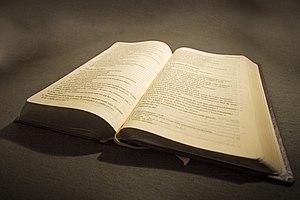
Bible Chouraqui.
Nathan André Chouraqui, né le 11 août 1917 à Aïn Témouchent, en Algérie, et mort le 9 juillet 2007 à Jérusalem, est un avocat, écrivain, penseur et homme politique israélien, connu pour sa traduction de la Bible, dont la publication, à partir des années 1970, donne un ton différent à sa lecture.